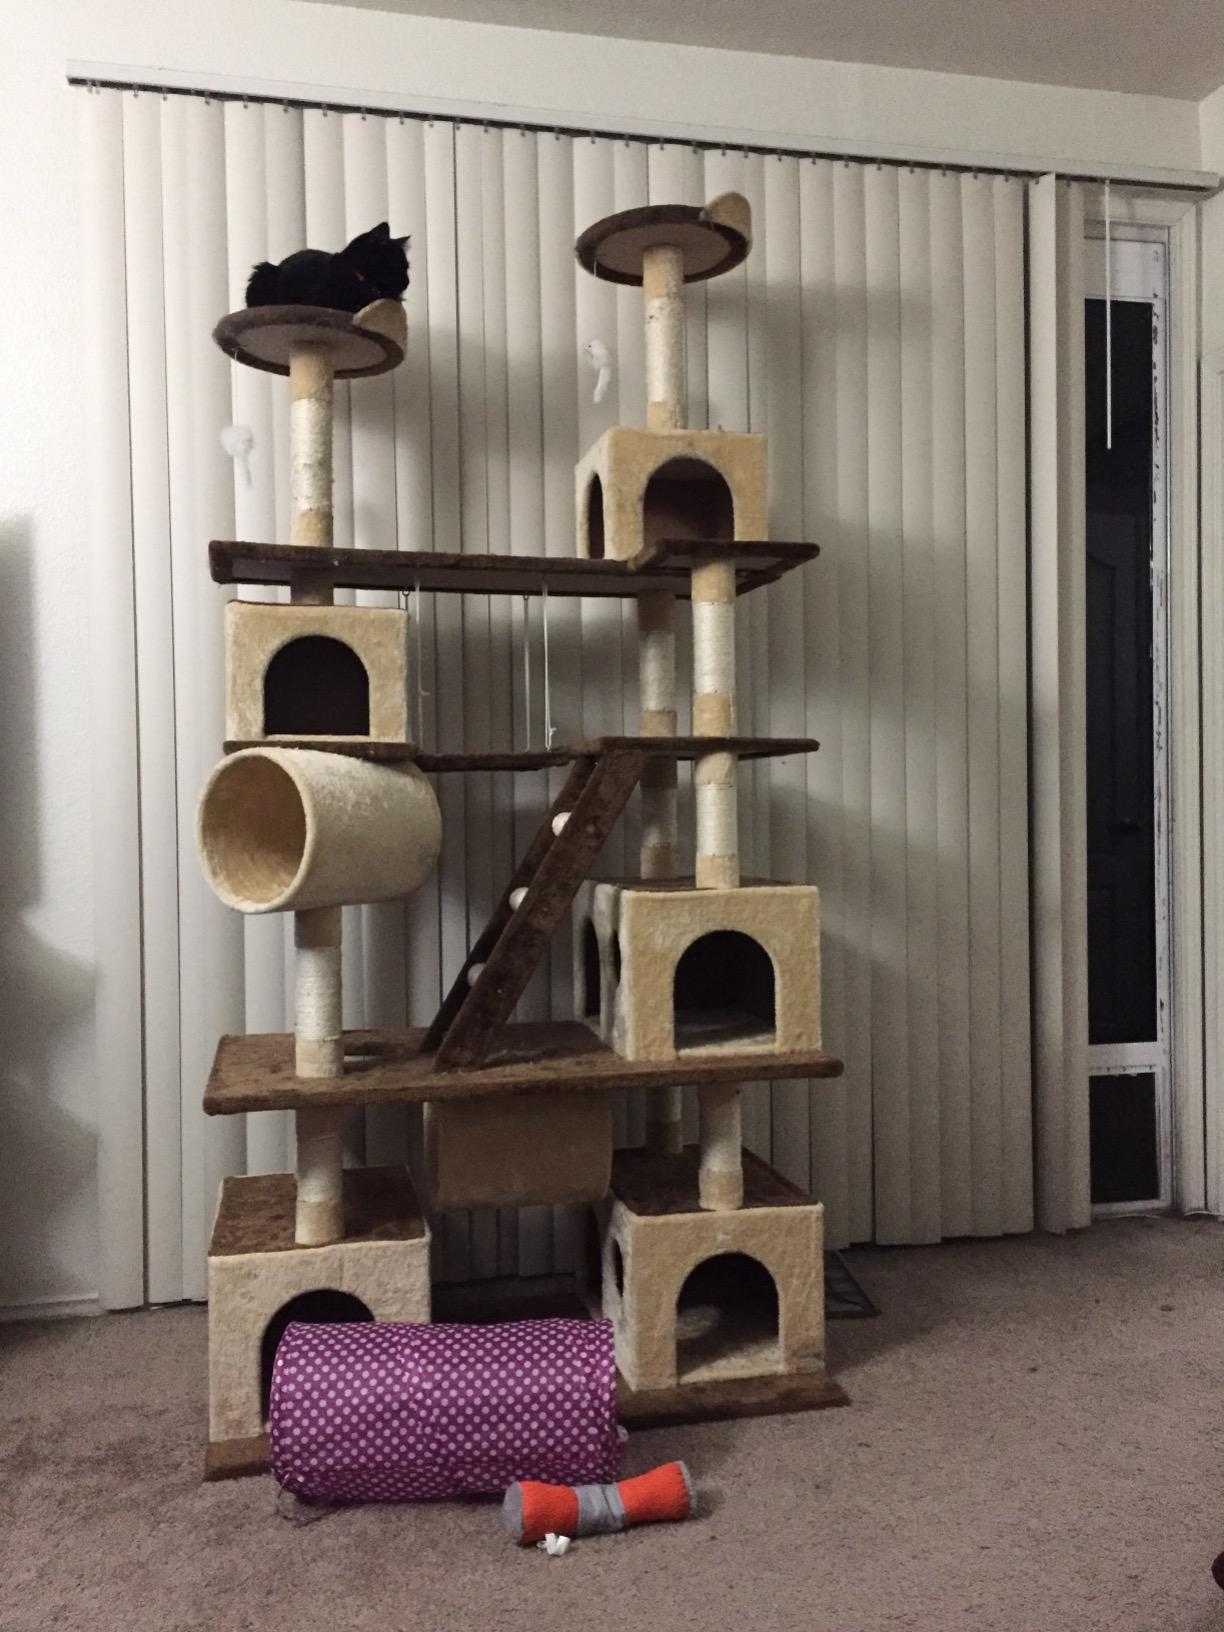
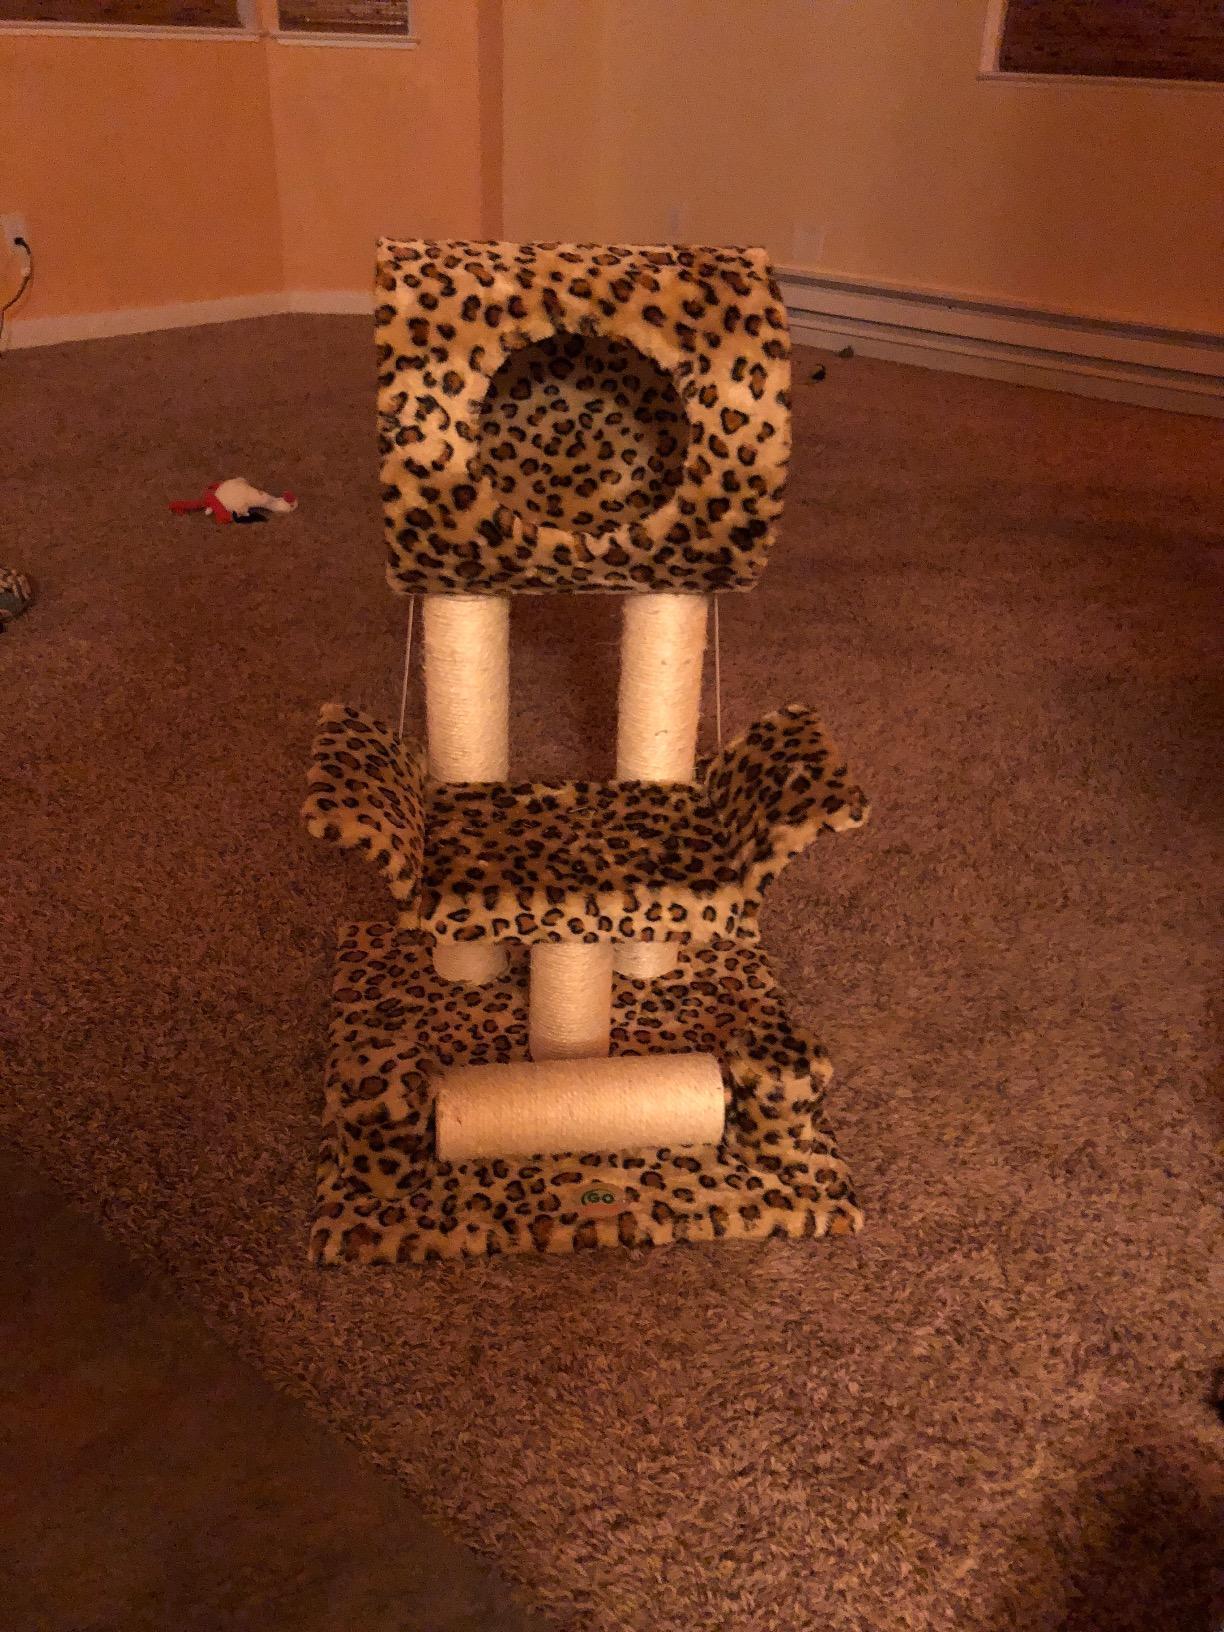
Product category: items_cat tree
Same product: no